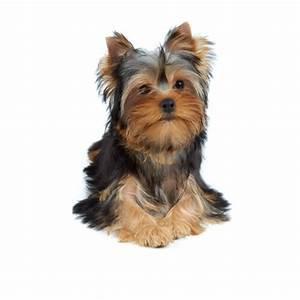
dog